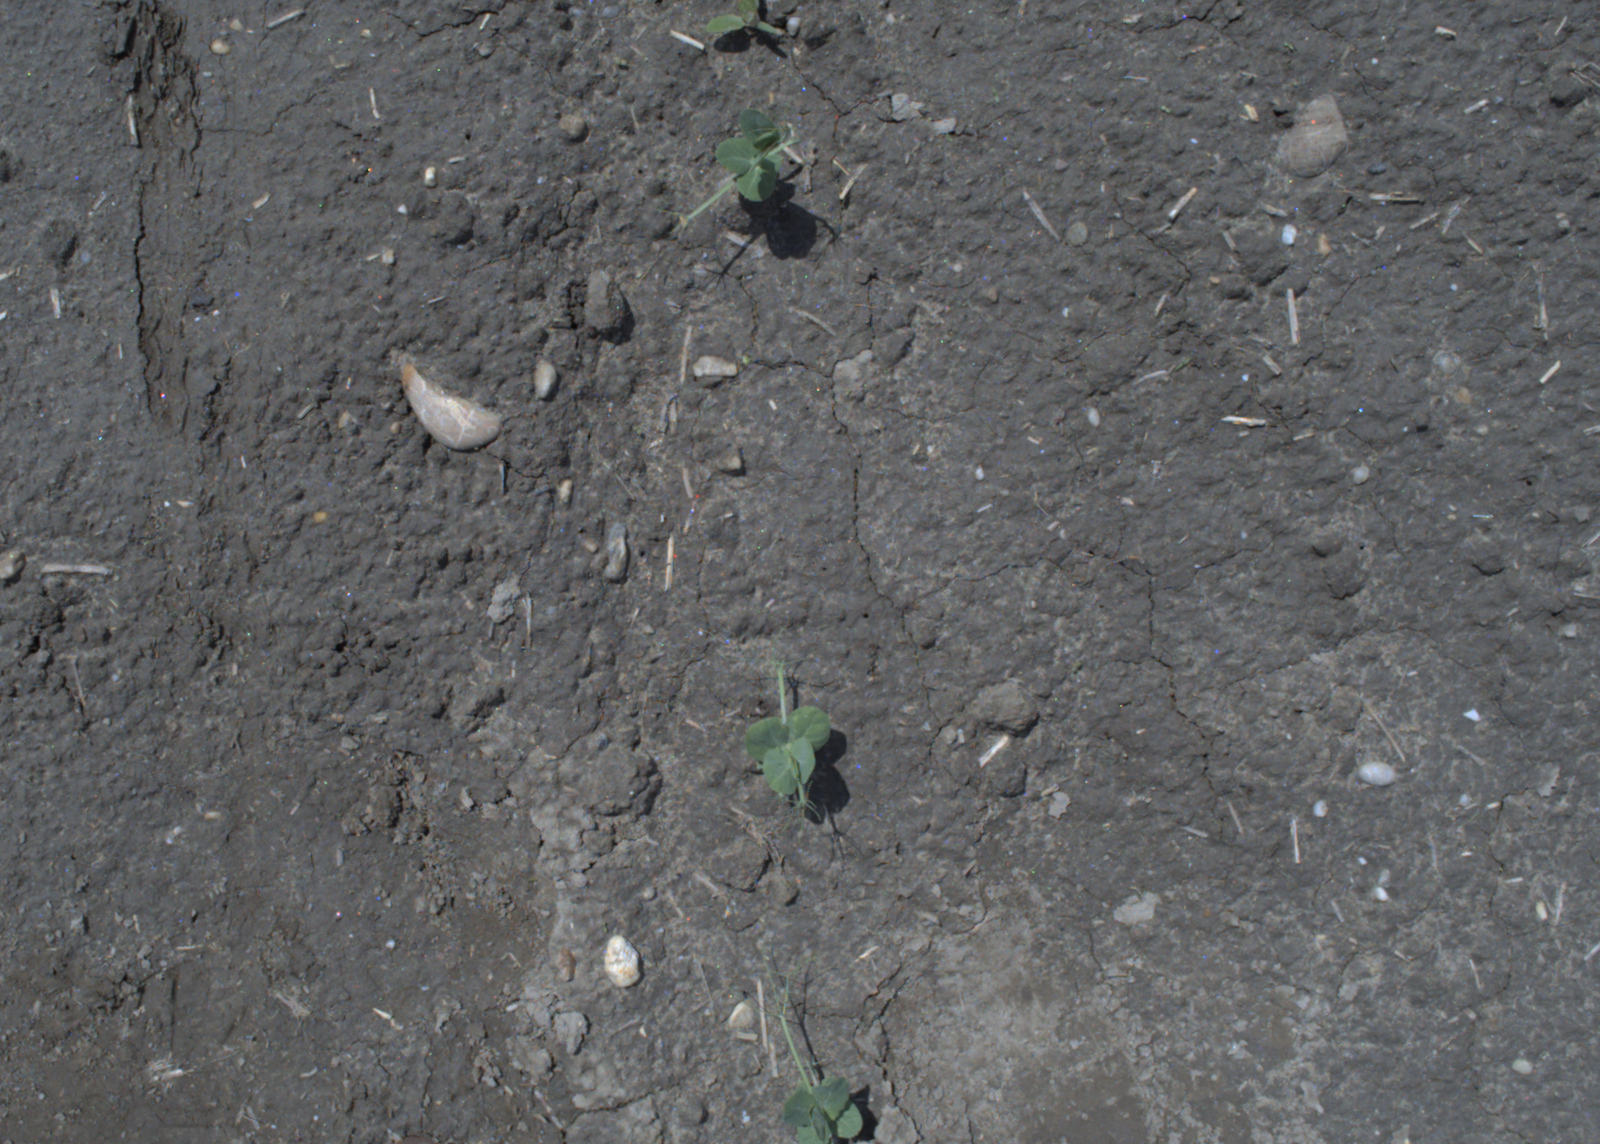
Capture date: 20.05.2021 12:53:27
Weather: mixed
Wind: strong
Seeding date: 27.04.2021
Plant canopy height (mm): 1002